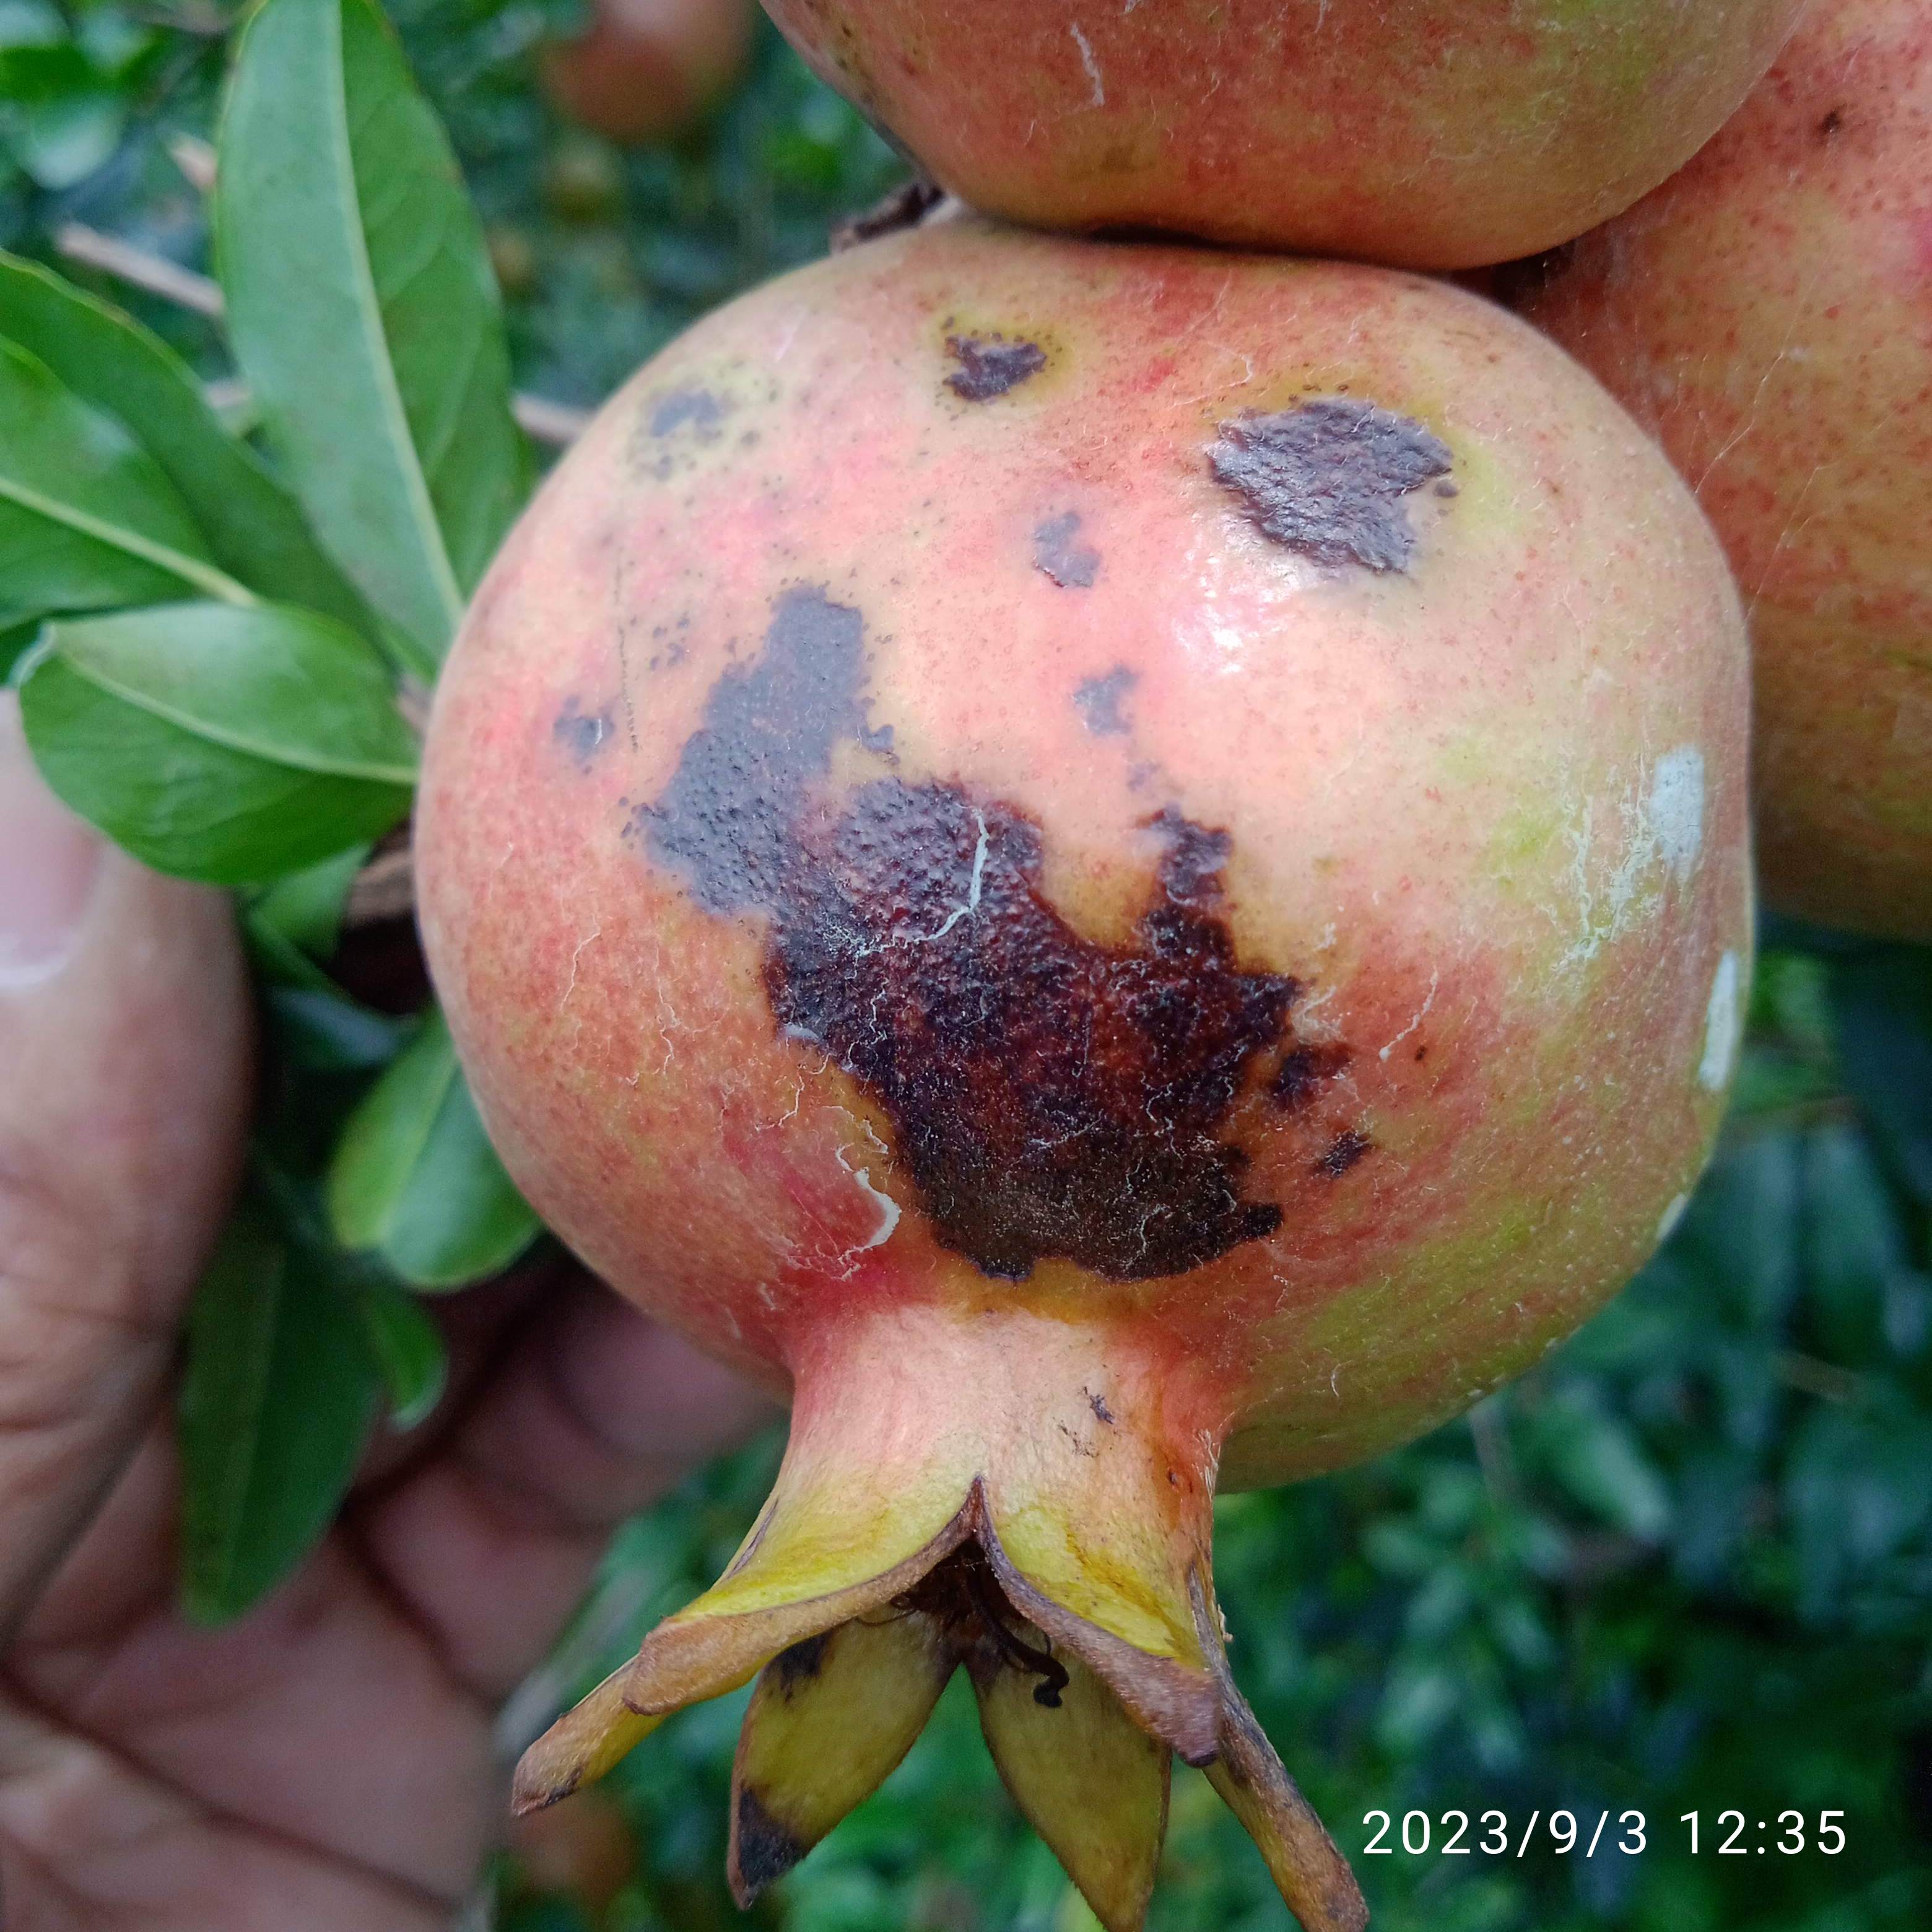
Label: Anthracnose